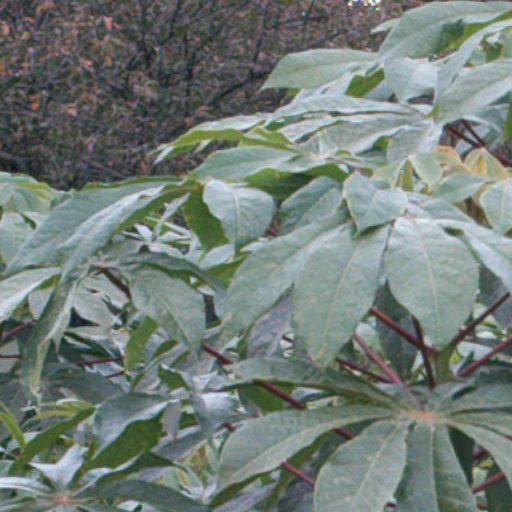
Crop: cassava